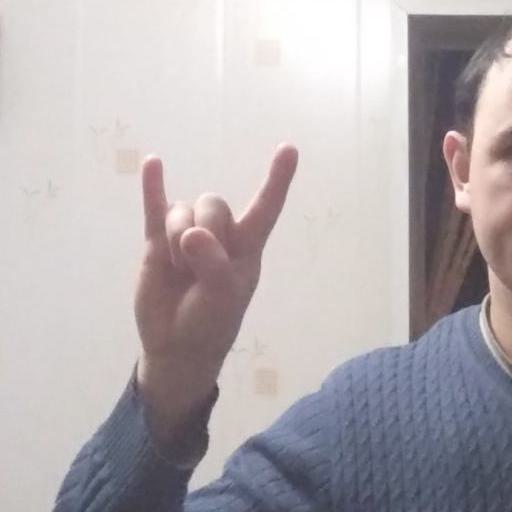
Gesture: rock